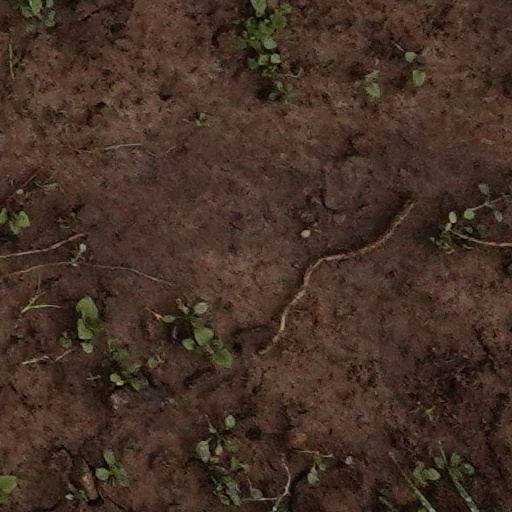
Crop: wheat